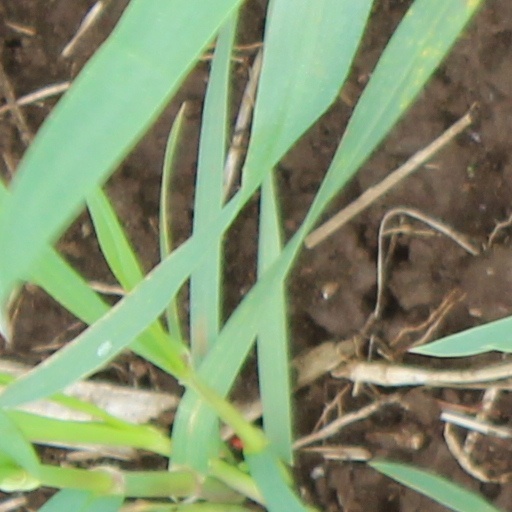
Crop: wheat